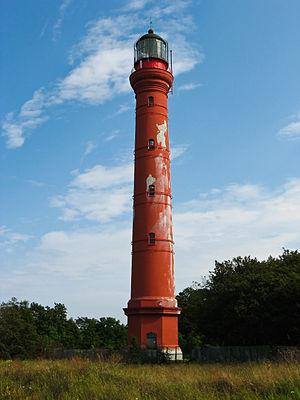
Le phare de Pakri est un phare situé sur la péninsule de Pakri à l'ouest de Tallinn dans le Comté de Harju, en Estonie, dans le golfe de Finlande.